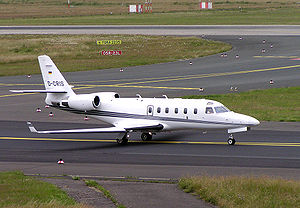
Forretningsfly / Typer / Kategorier
Gulfstream G100
Et Forretningsfly er en flyvemaskine, som typisk forretningsrejsende benytter i stedet for et normalt rutefly eller andre transportmuligheder.